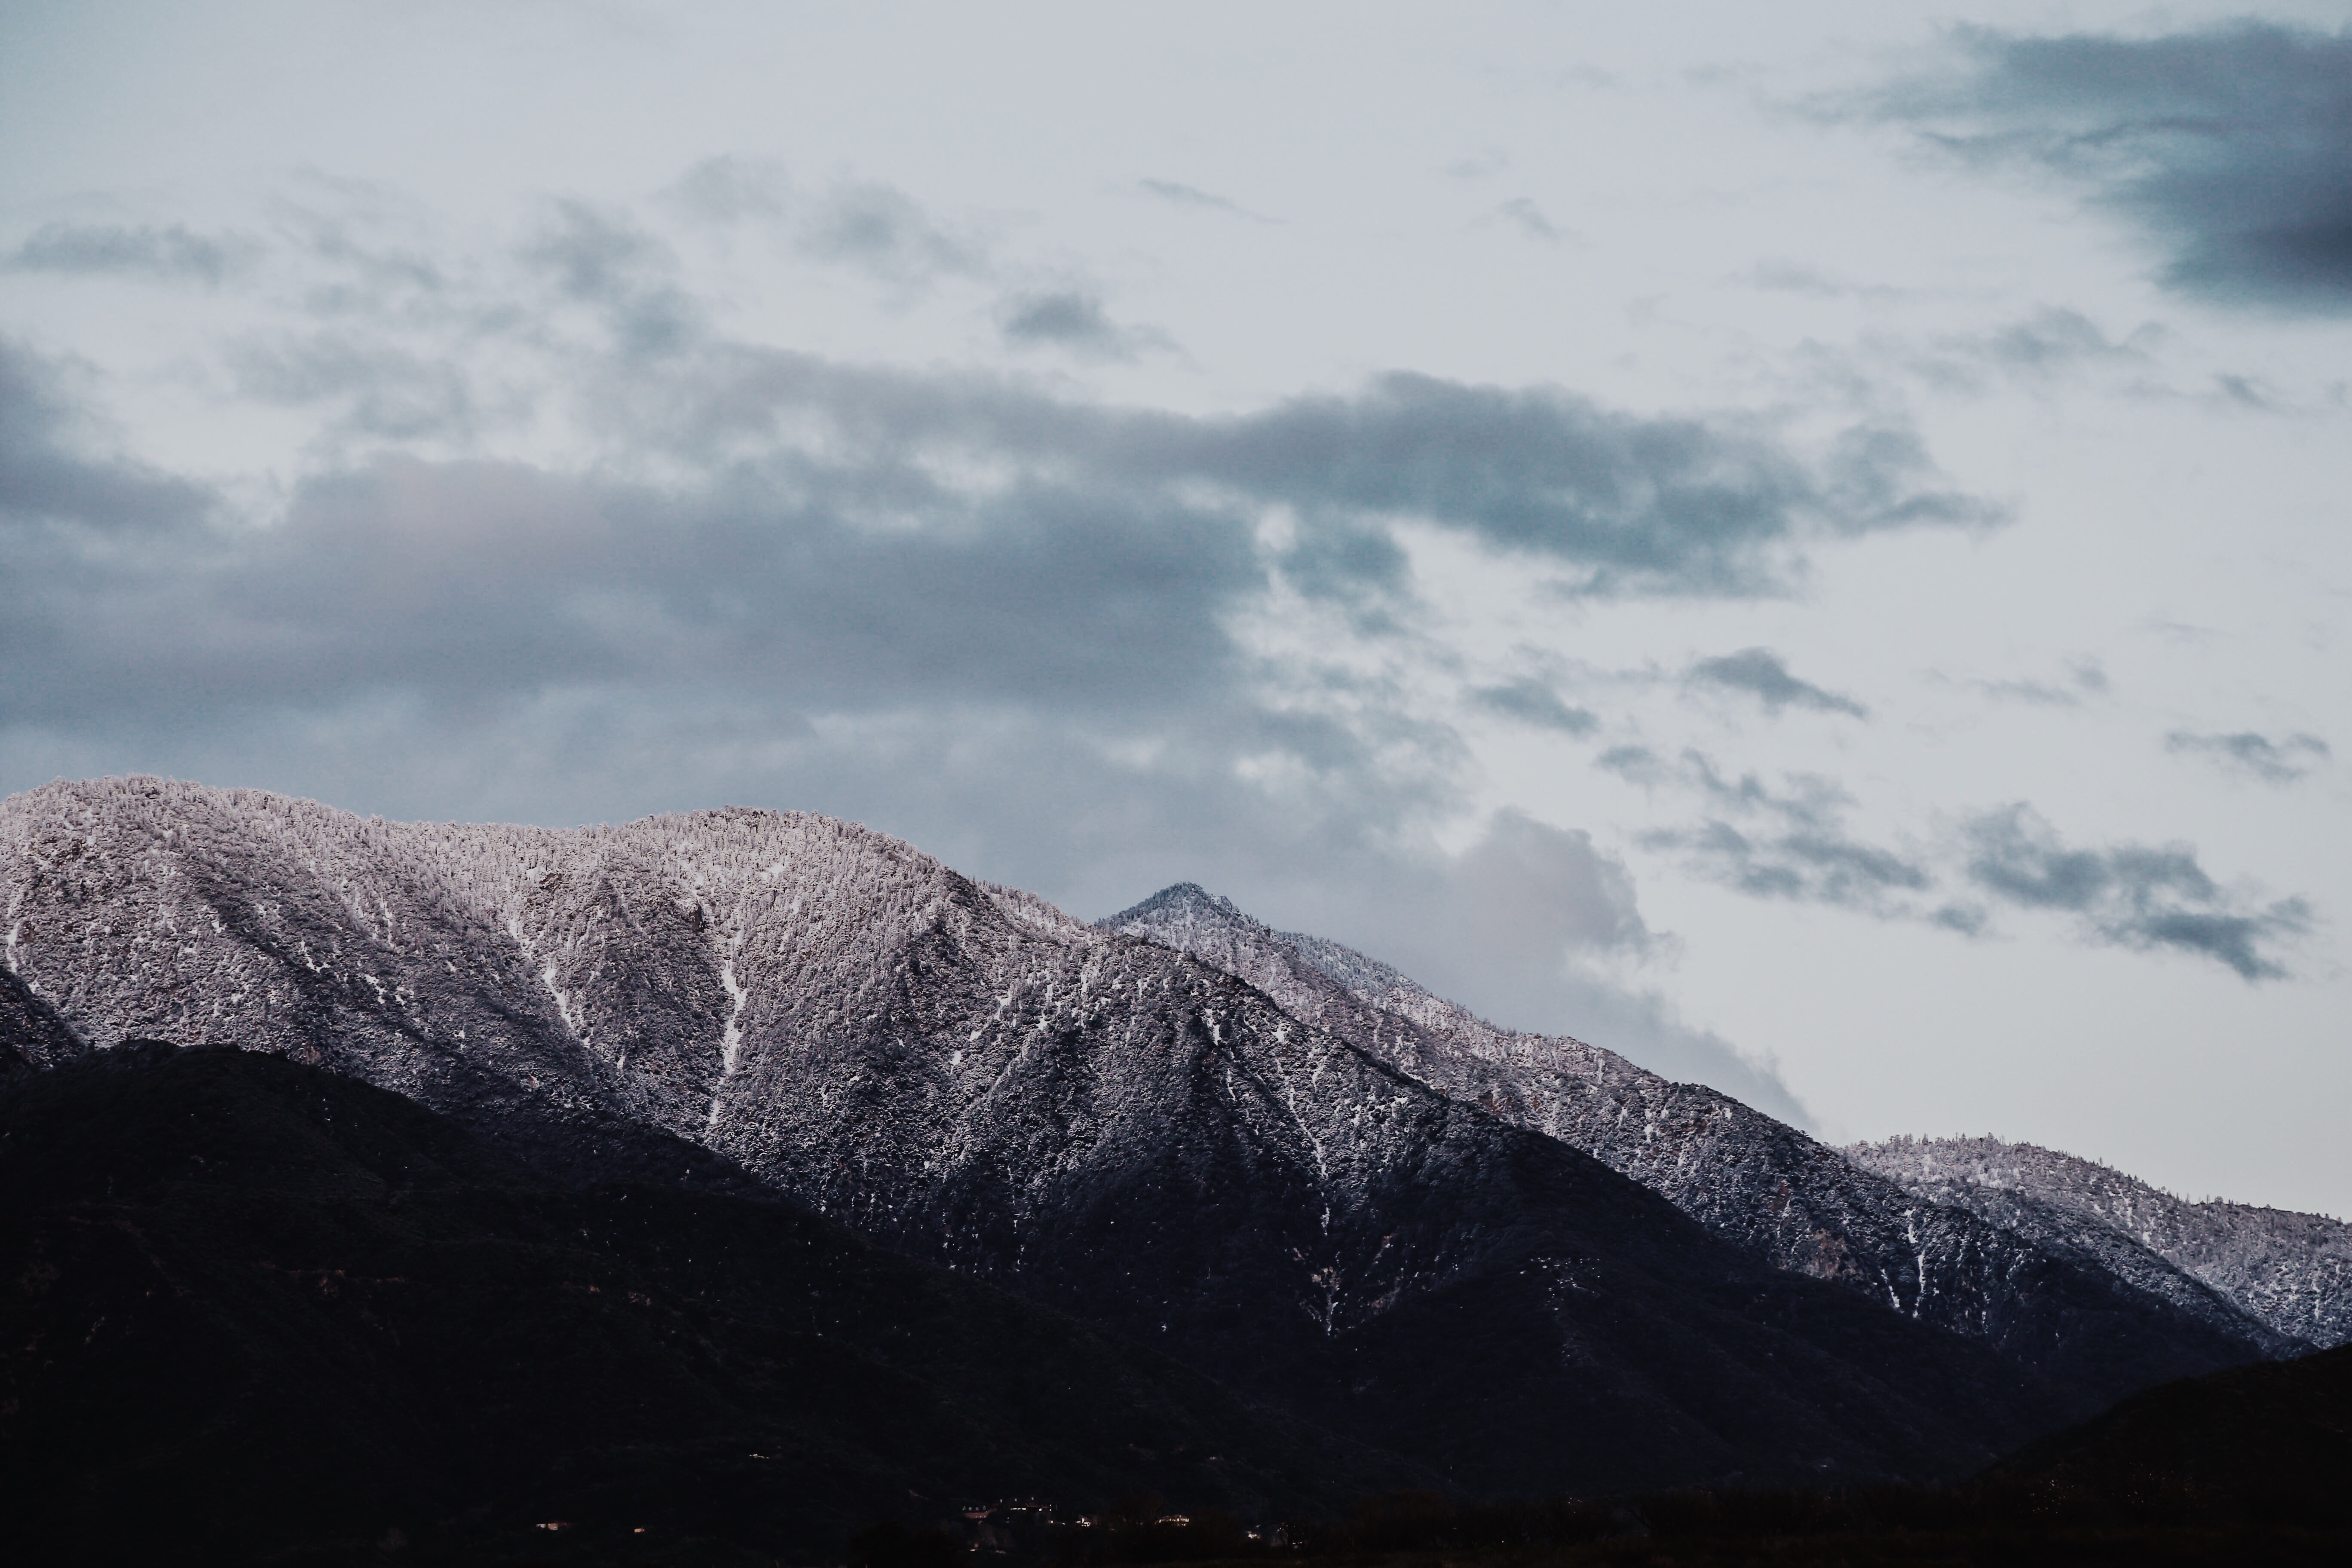
landscape, nature, mountain, snow, cloud, sky, hill, peak, mountain range, weather, ridge, summit, alps, plateau, fell, landform, geographical feature, atmospheric phenomenon, mountainous landforms